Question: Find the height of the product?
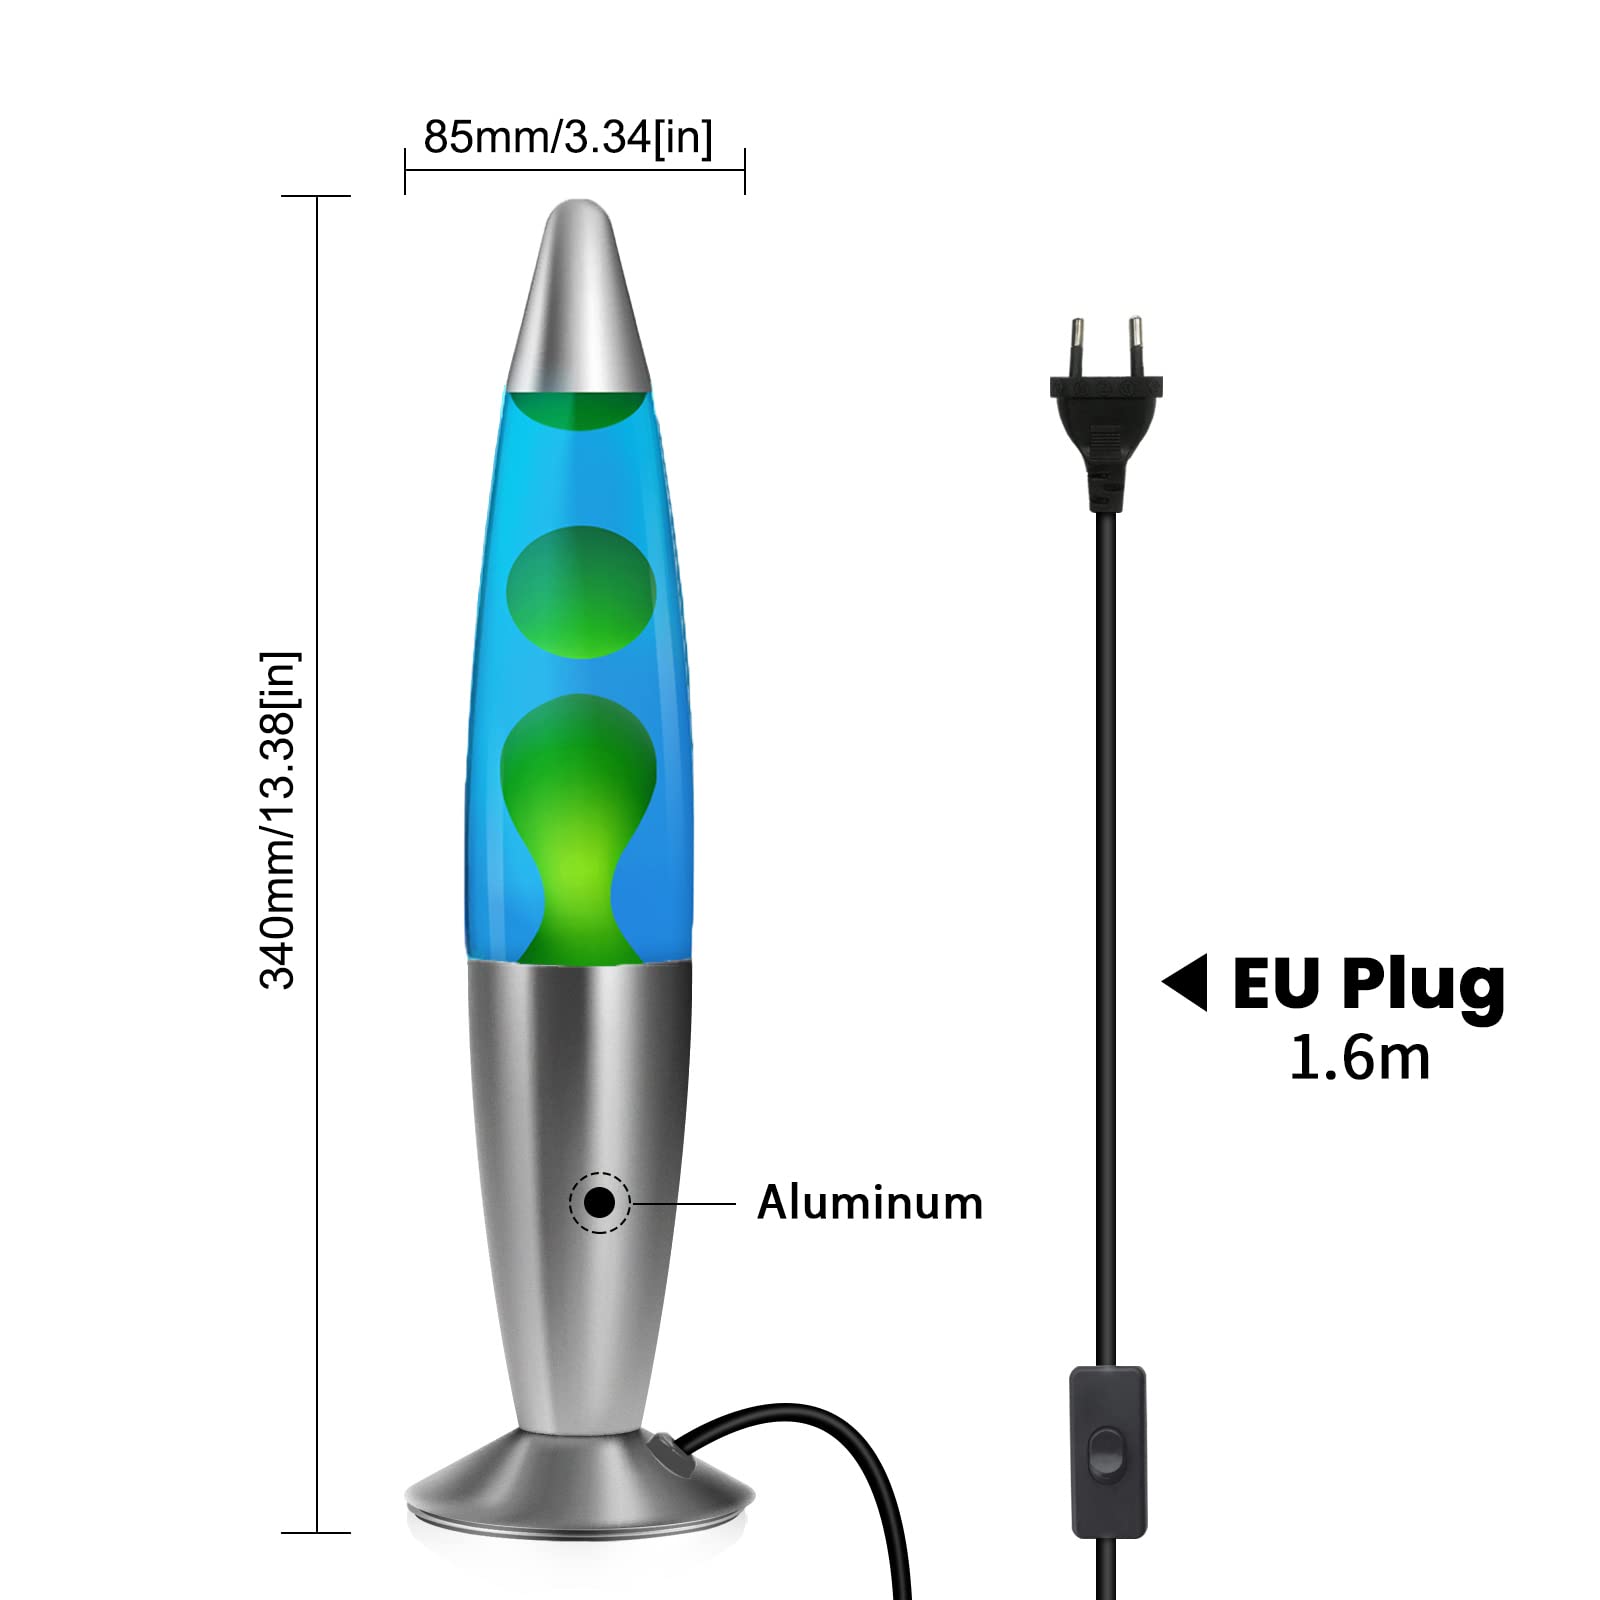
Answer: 340.0 millimetre